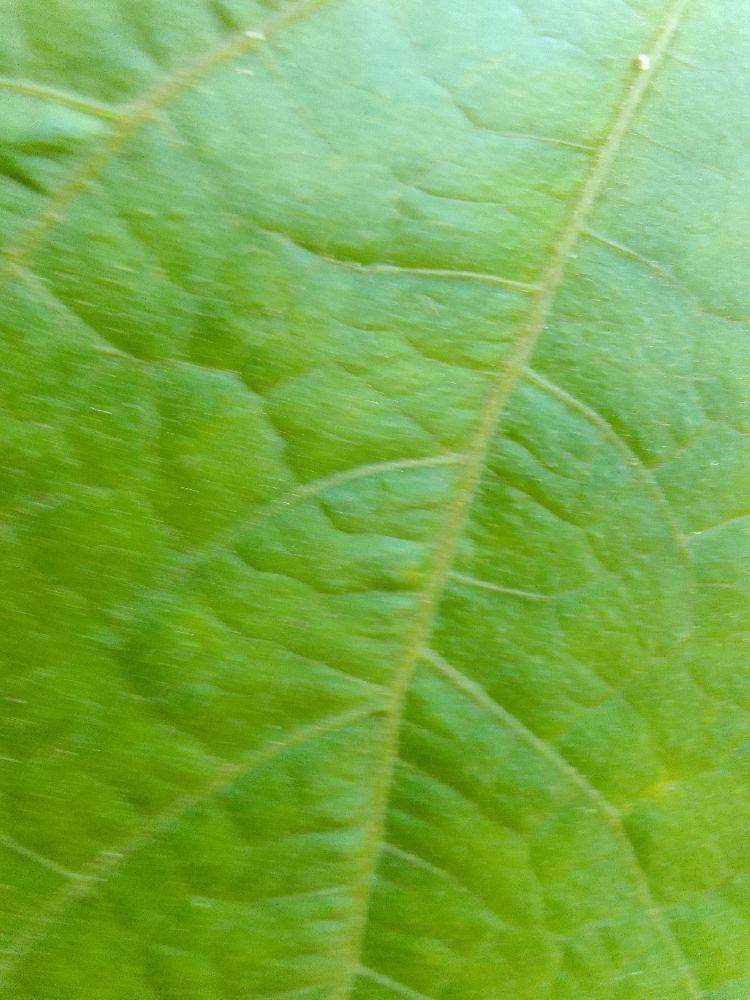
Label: healthy